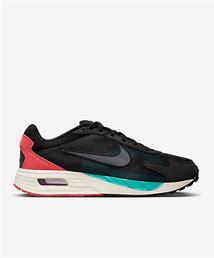
Brand: Nike
Model: Air Max Solo